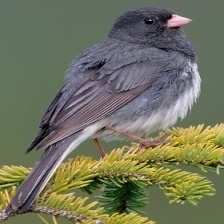
Species: DARK EYED JUNCO
Scientific name: JUNCO HYEMALIS